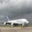
Label: airplane